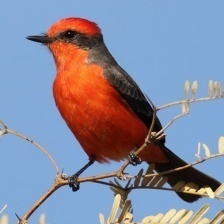
Species: VERMILION FLYCATHER
Scientific name: PYROCEPHALUS OBSCURUS